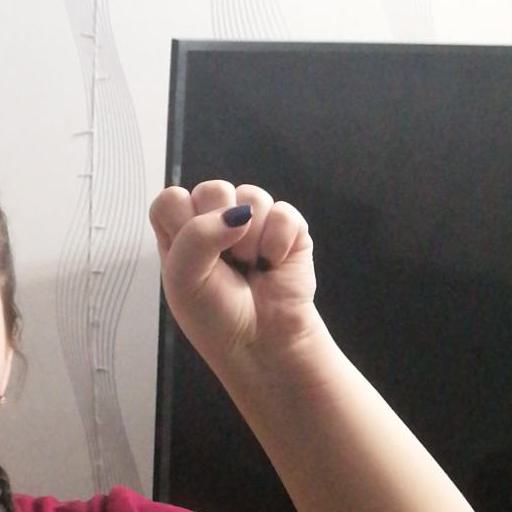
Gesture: fist